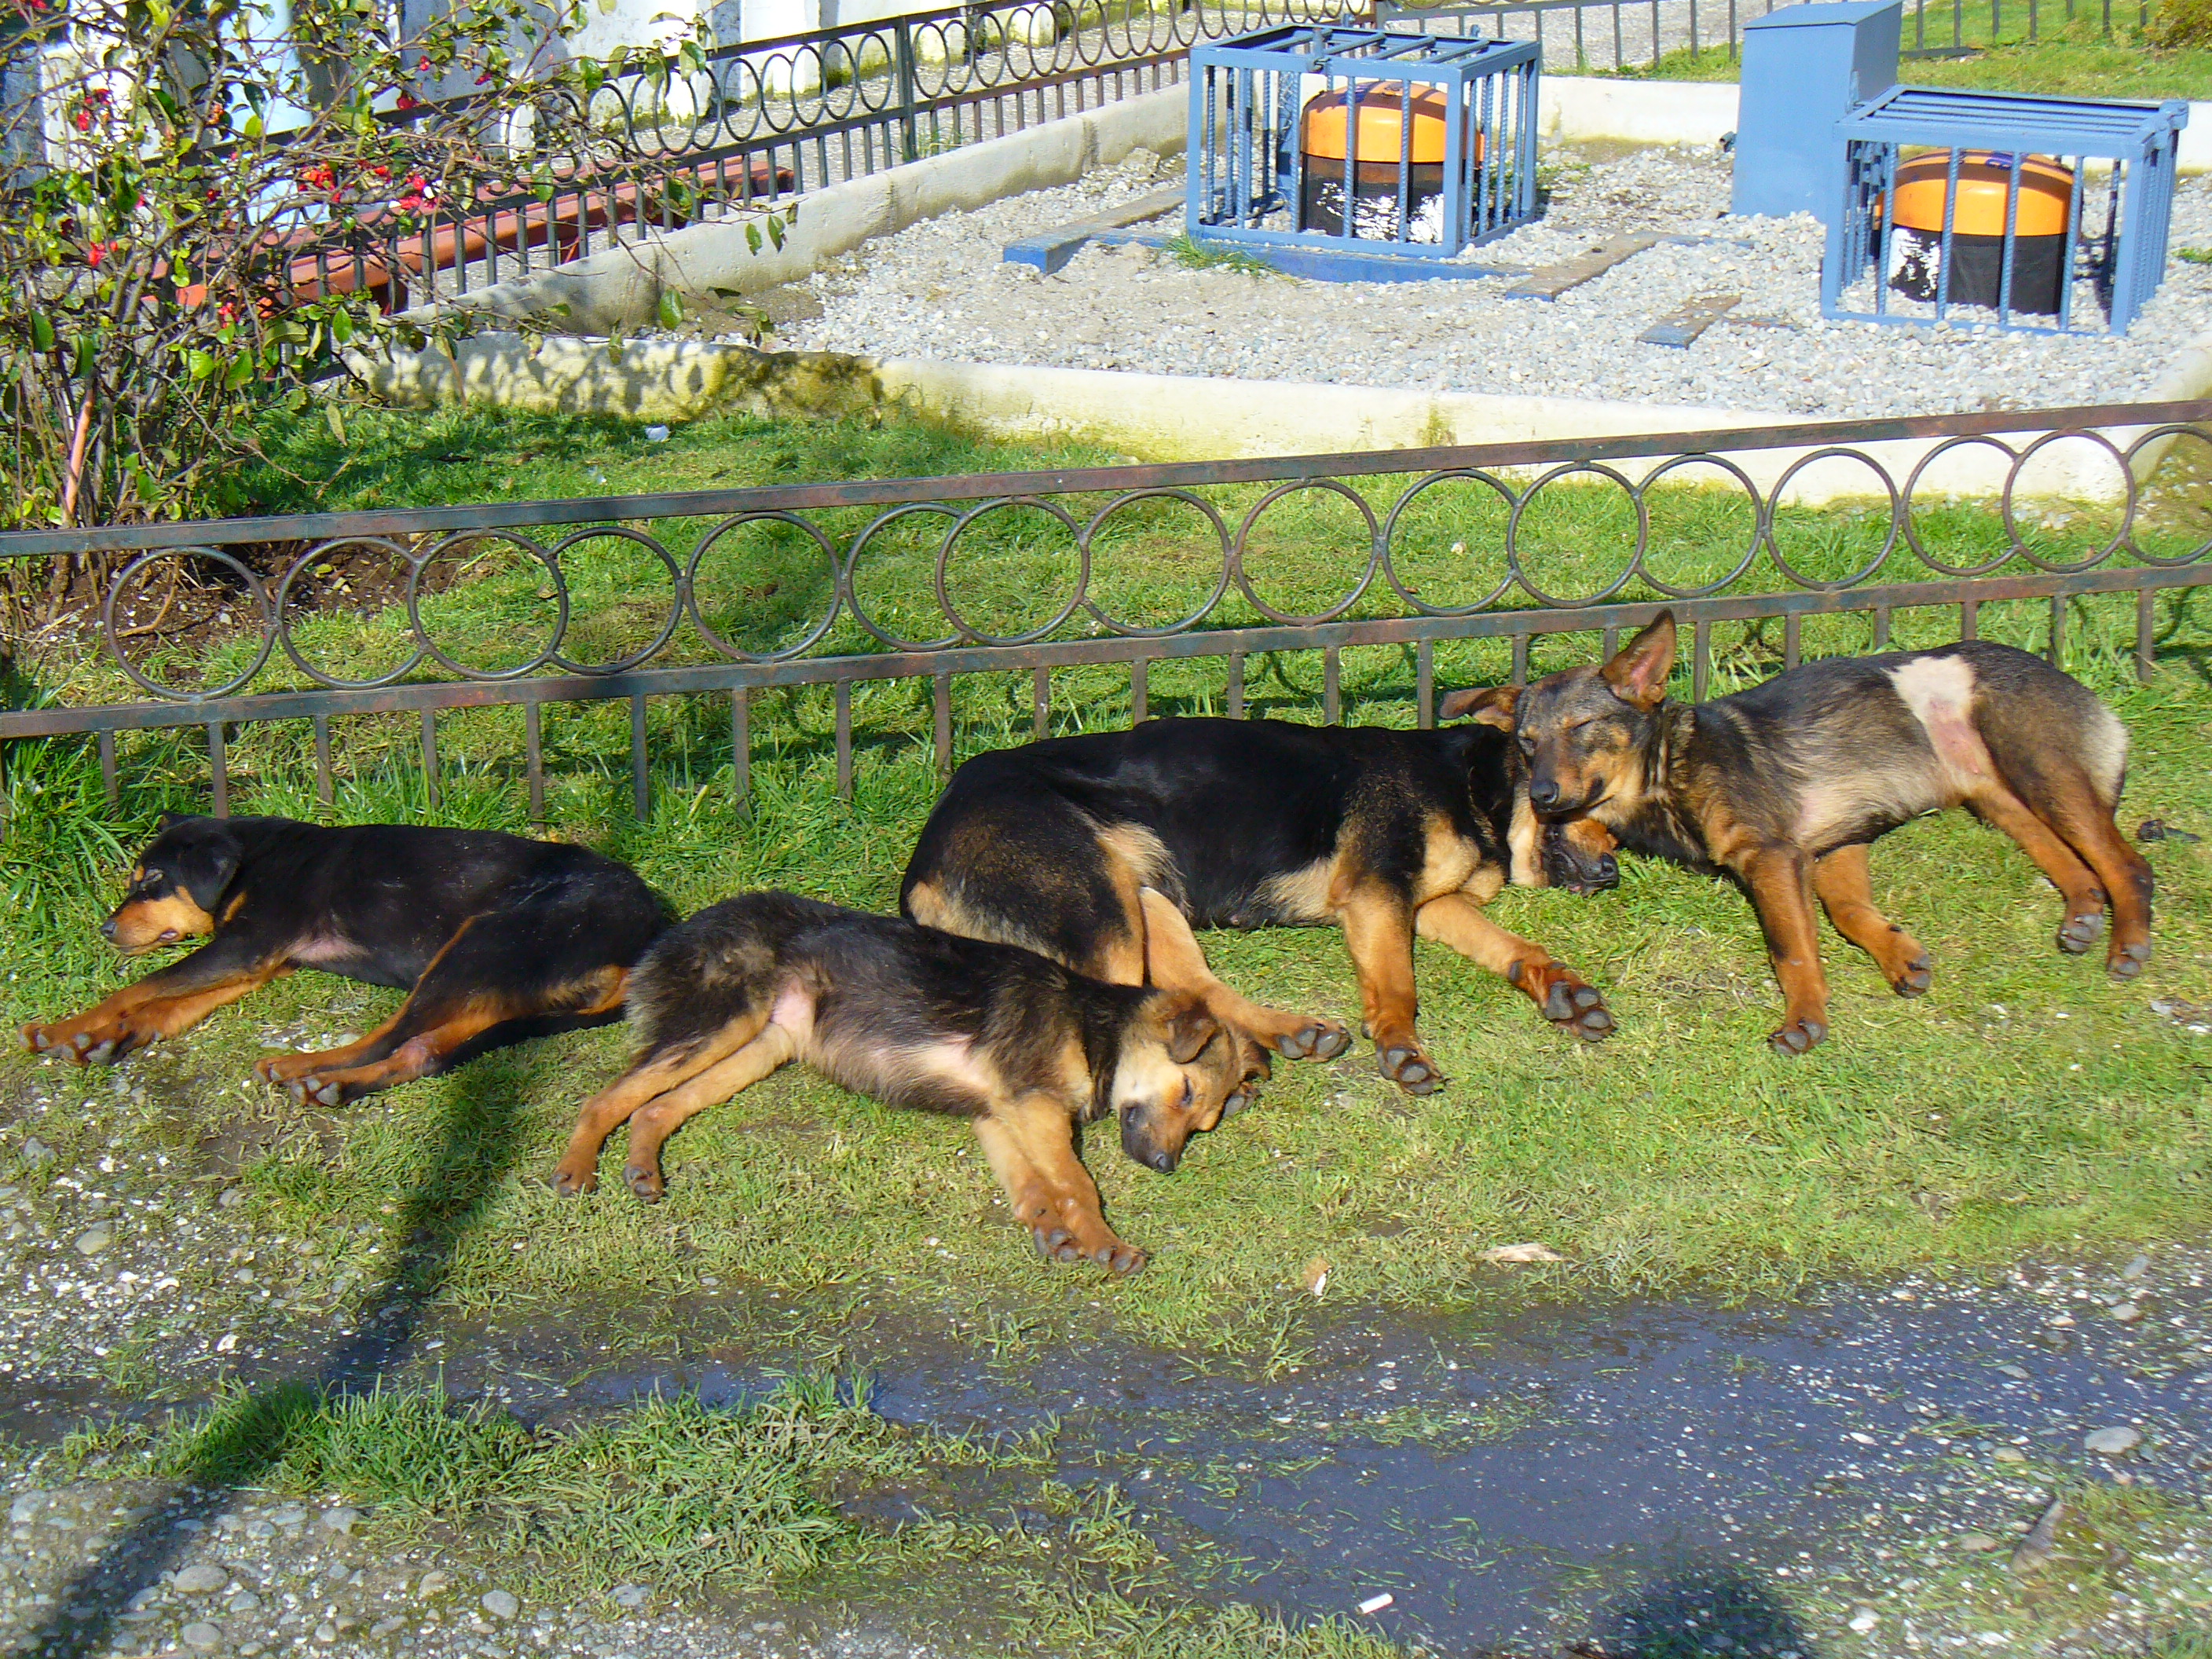
dog, sleeping, mammal, chile, dogs, vertebrate, four, napping, dog breed, puertomontt, puppies, perros, dog like mammal, german shepherd dog